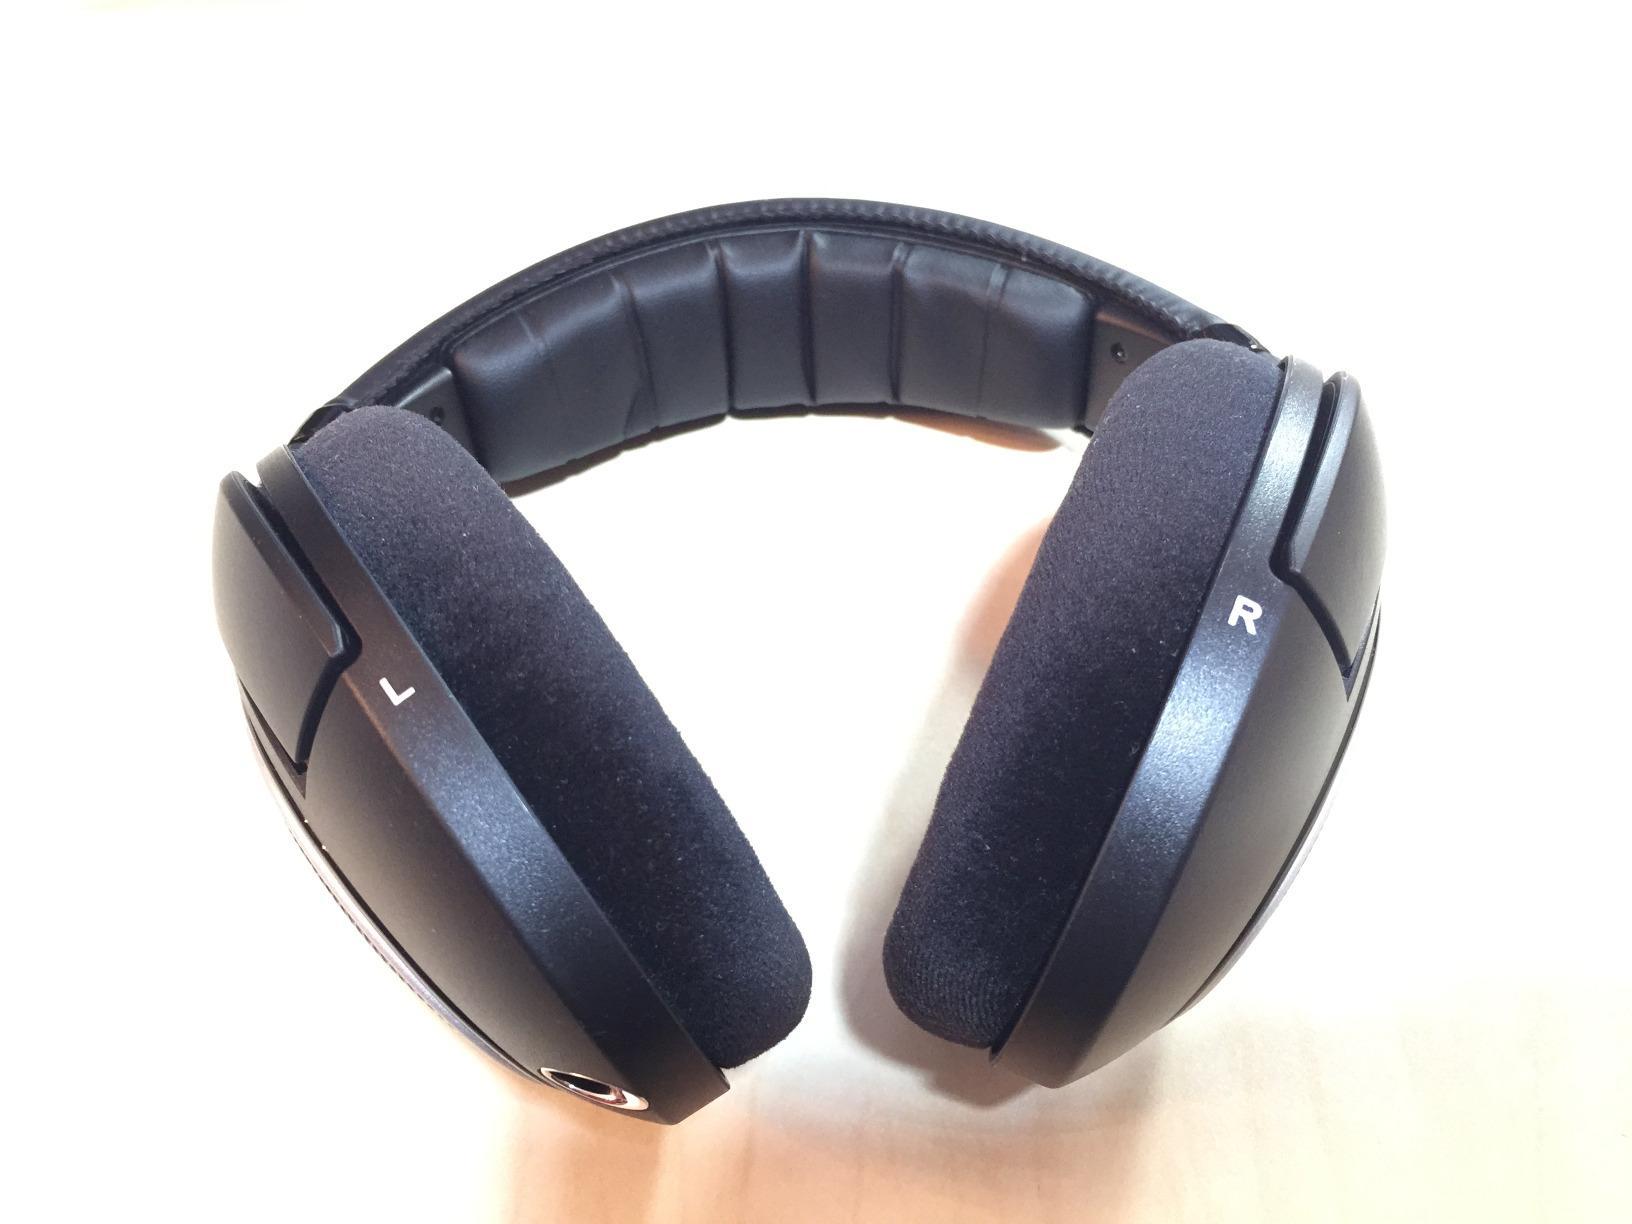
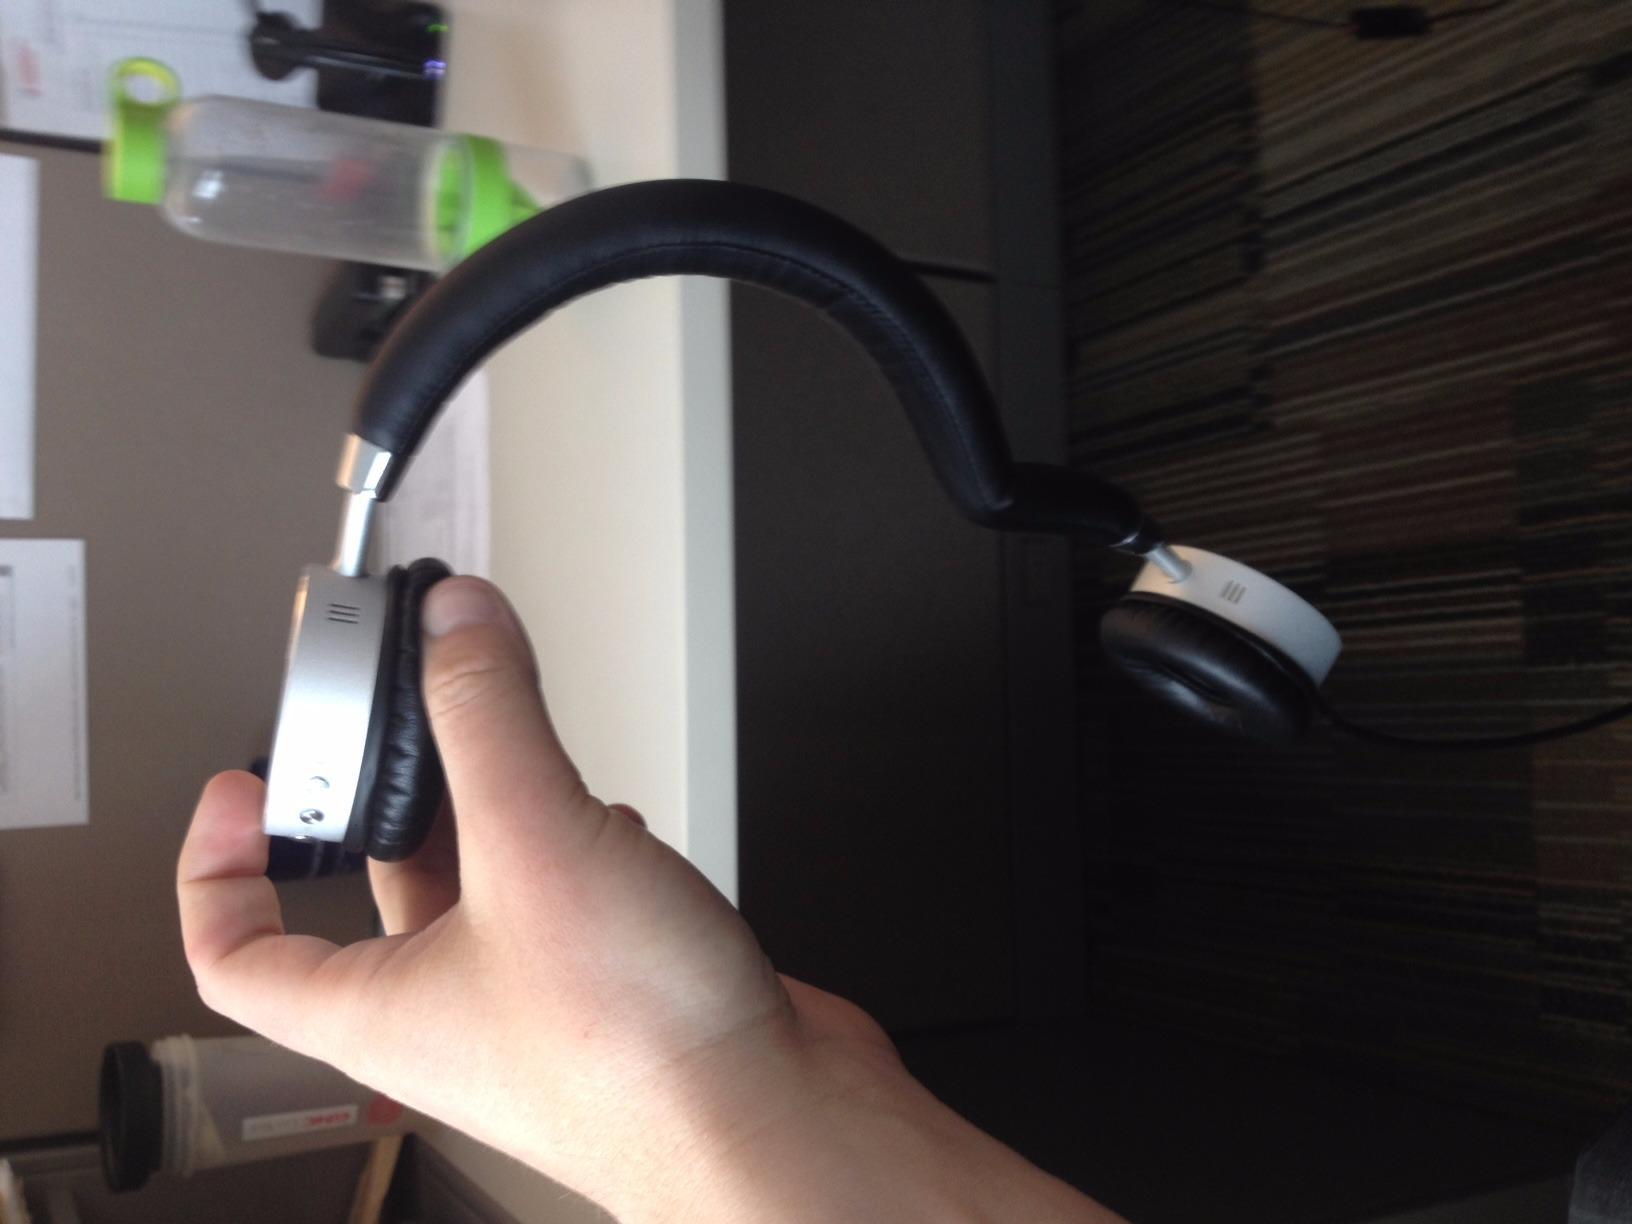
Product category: headphones
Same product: no